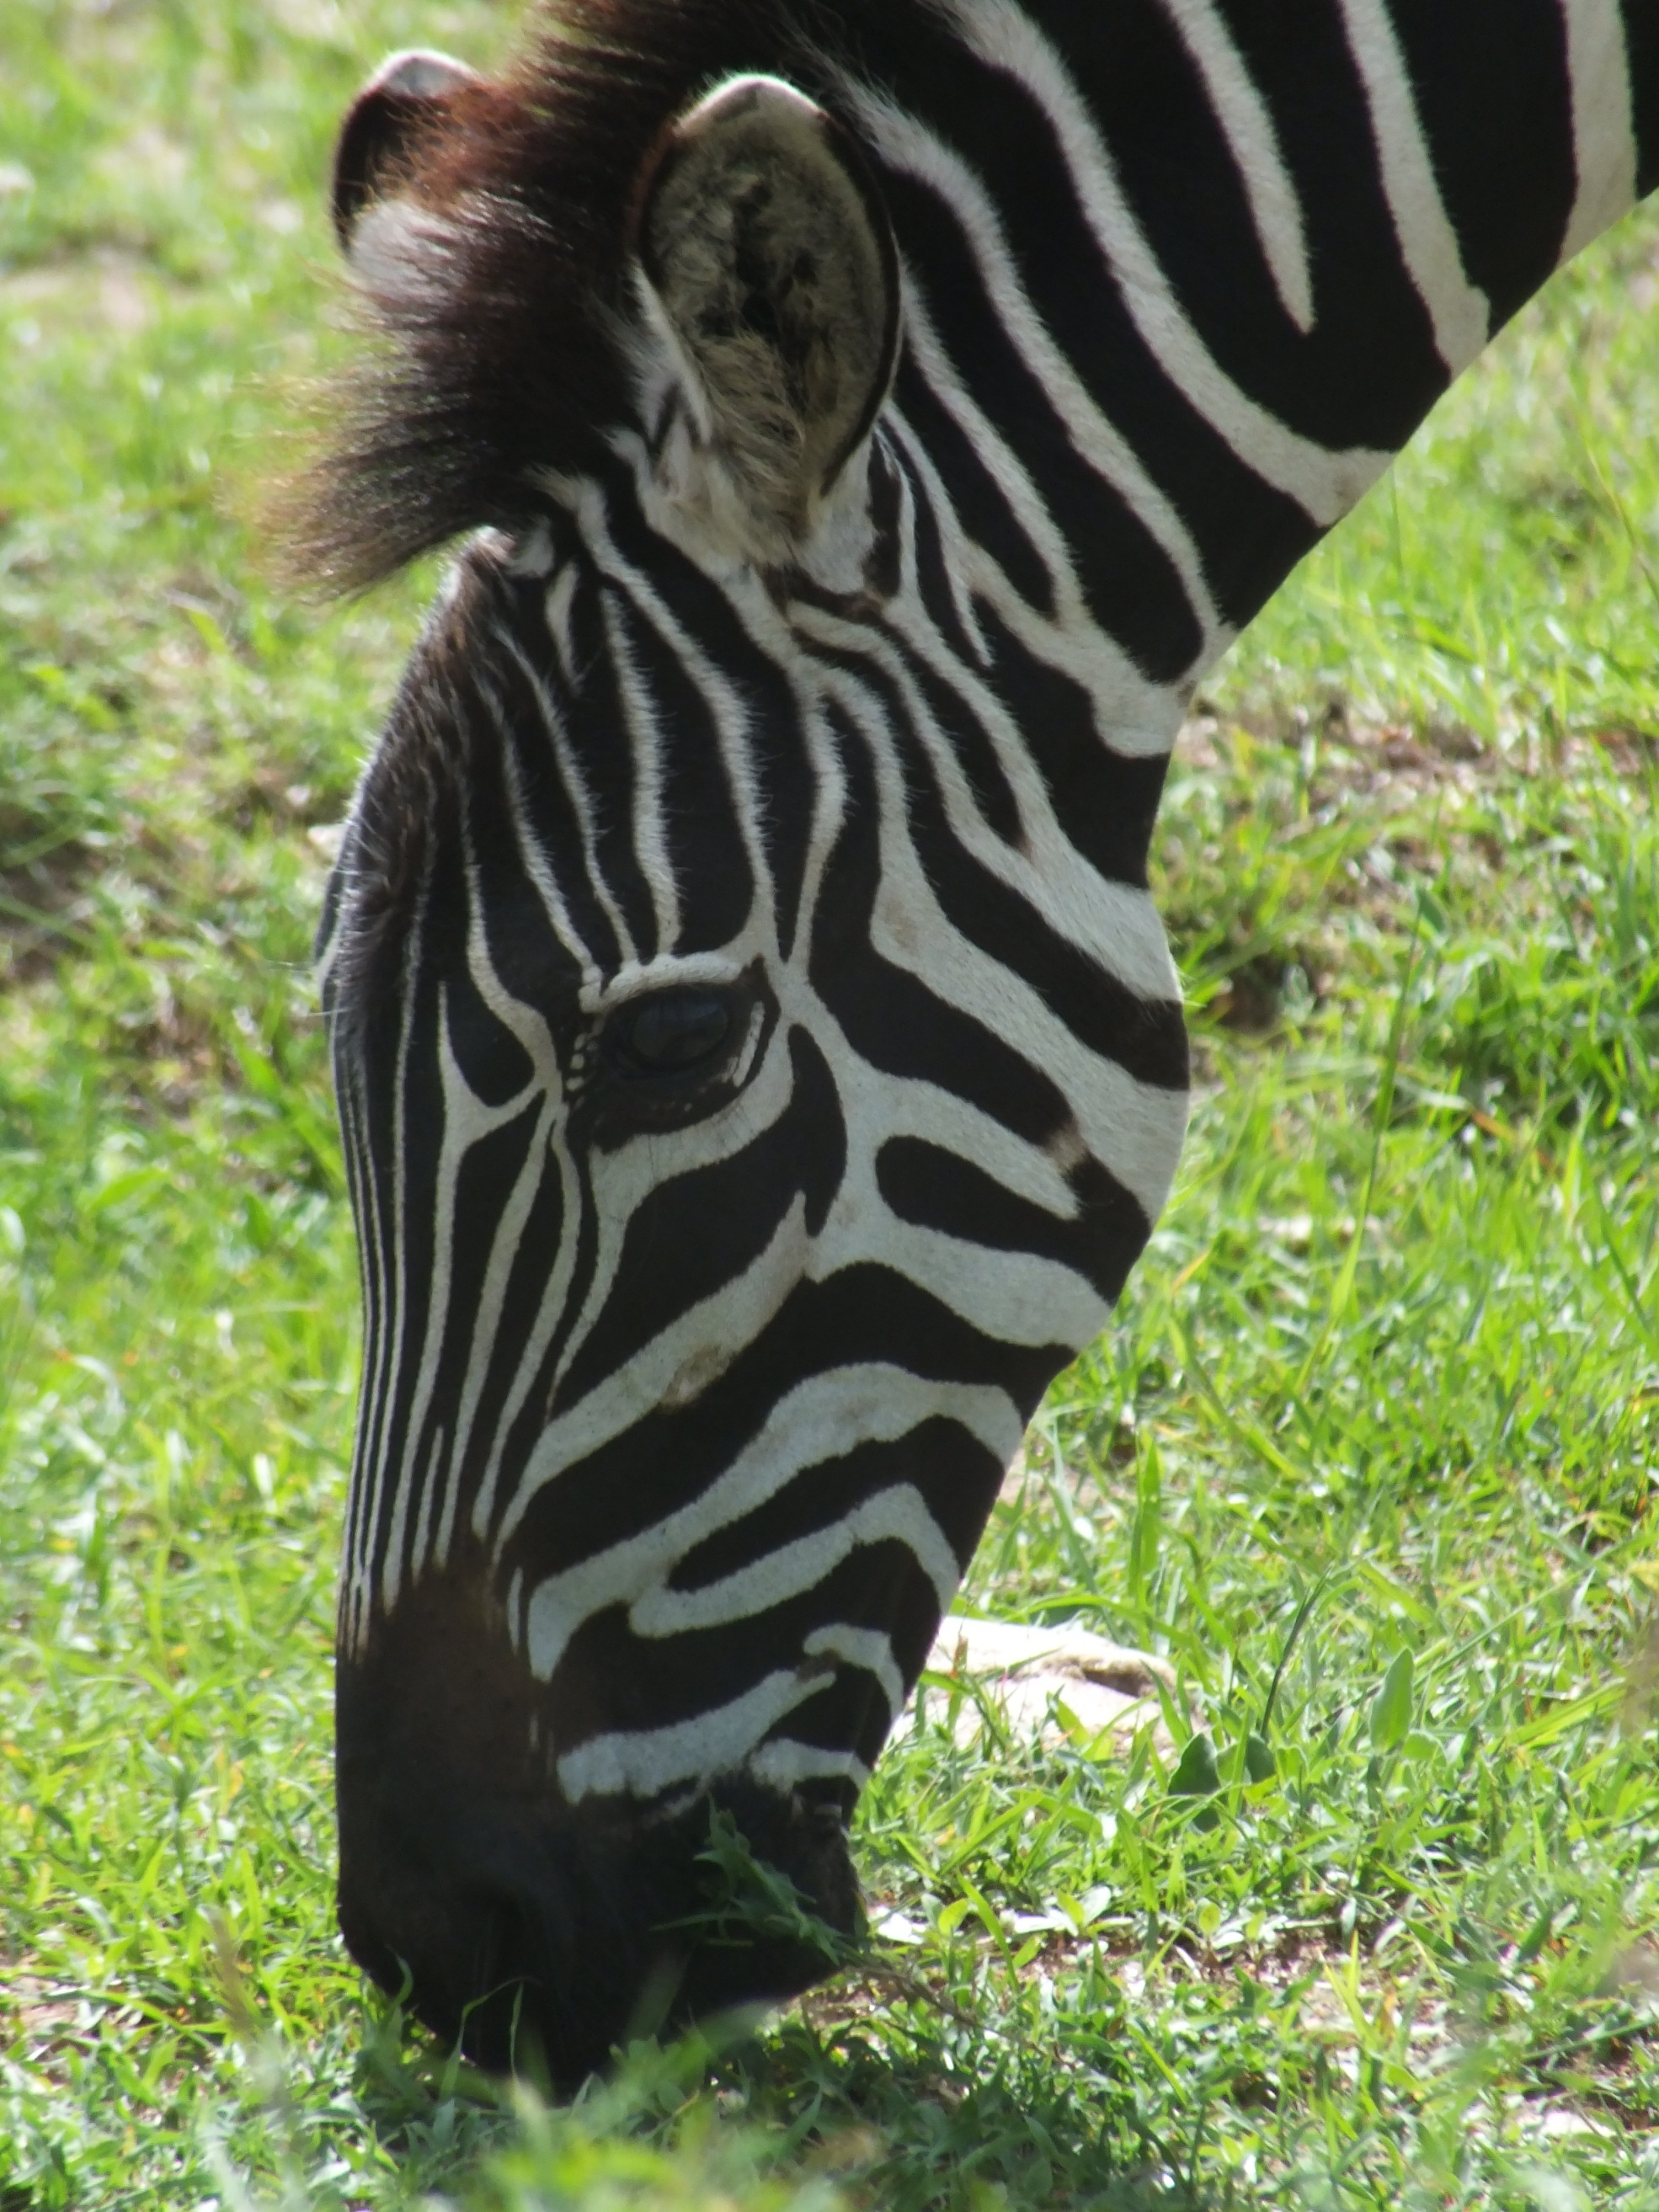
animal, wildlife, zoo, portrait, africa, mammal, fauna, zebra, striped, head, vertebrate, horse like mammal